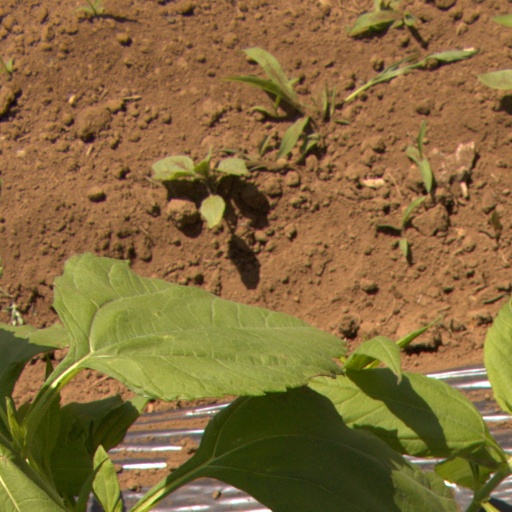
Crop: Jerusalem artichoke